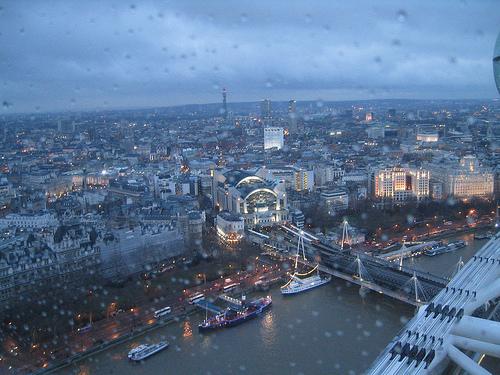
Weather: rain or strom